Dieter Birr

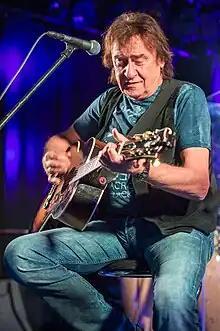
Birr in 2014

Dieter "Maschine" Birr (born 18 March 1944) is a German singer, guitarist and composer. He was a longtime member of the rock band Puhdys, which dissolved in 2016.